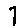
Label: 1